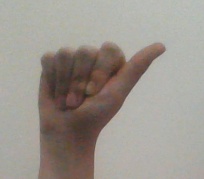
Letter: dhad